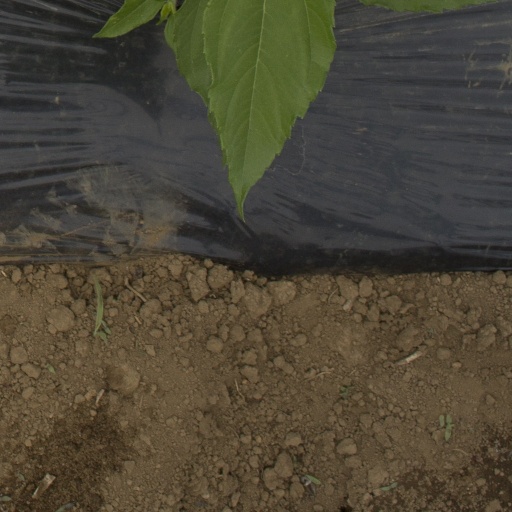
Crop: Jerusalem artichoke